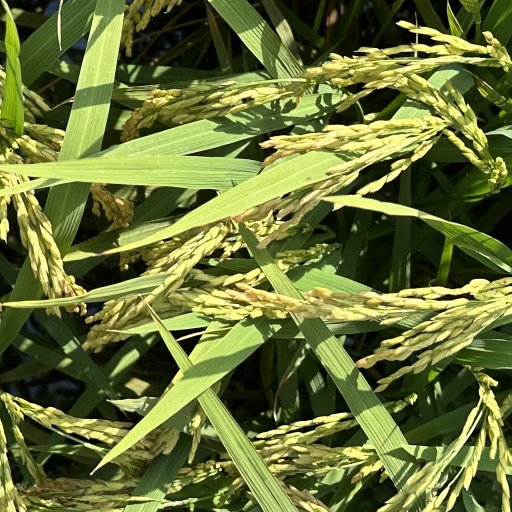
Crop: rice